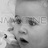
Emotion: surprise